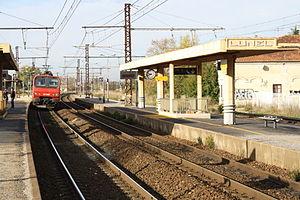
Quai de la gare de Lunel avec une automotrice Z 9600
La gare de Lunel est une gare ferroviaire française de la ligne de Tarascon à Sète-Ville, située sur le territoire de la commune de Lunel, dans le département de l'Hérault en région Occitanie.